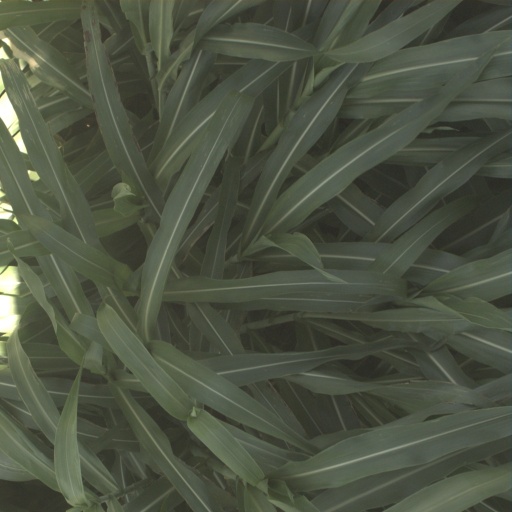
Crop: sorghum